Yeung Ku-wan

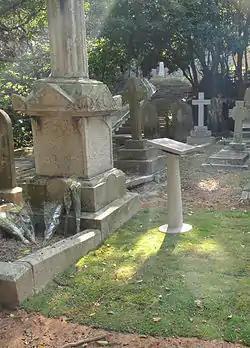
Yeung Kui-wan's grave with plaque

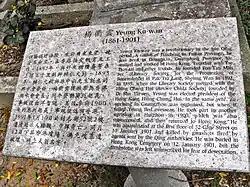
Plaque at Yeung Ku-wan's grave, placed by the Hong Kong Government, September 2011

In August 2013, Stuart Heaver in a SCMP report points out that, strangely, in the official police report for 1901, the murder of Yeung Ku-wan is restricted to 2½ lines – and mistakenly gives Yeung's age as 84 – even though there were only four murders in the city that year.